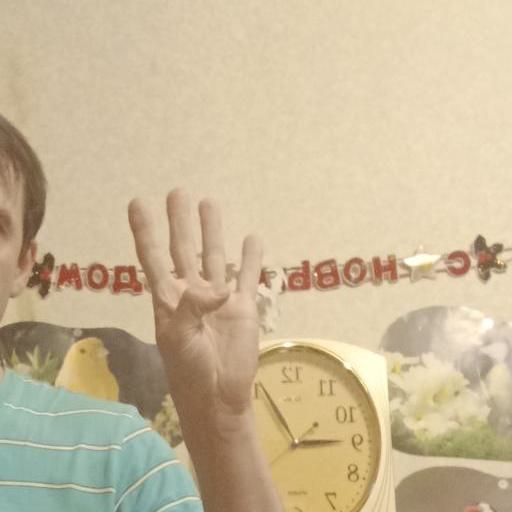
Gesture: four